School's Out (2018 film)

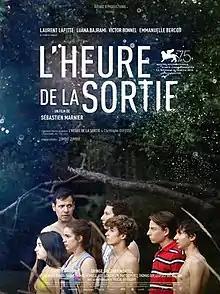
Film poster

School's Out is a 2018 French social drama thriller film directed by Sébastien Marnier who co-wrote the script with Elise Griffon, based on Christophe Dufossé's 2002 novel of the same name.